J. Everett Collins Center for the Performing Arts

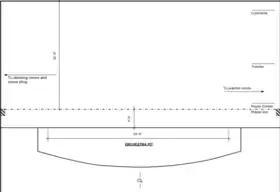
A diagram of the Collins Center stage and orchestra pit.

The house curtain and valance are blue velour; all other velour goods (one mid-stage traveler, two black drops and four sets of legs) are black. Stage inventory also includes various mylar drops, an off-white 50-foot wide cyclorama and a 40-foot-wide black scrim.